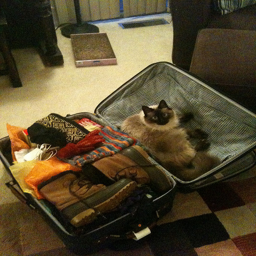
A packed suitcase sitting in the floor with a cat in it.
A siamese cat sitting in top of a piece of luggage.
A cat sitting in the lid of a packed suitcase.
A cat sitting inside a fully packed suitcase.
a cat sits in a person's suitcase as they are packing it